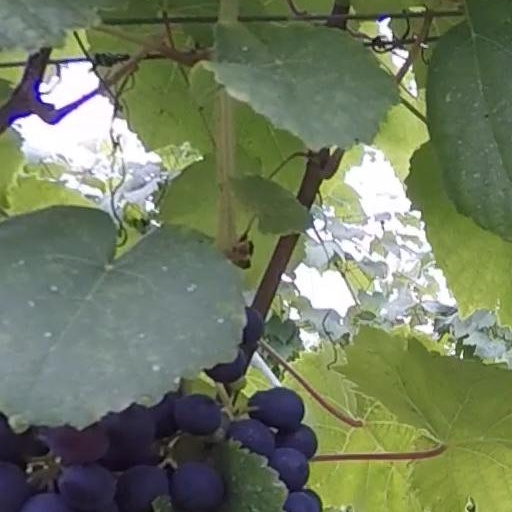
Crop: grape